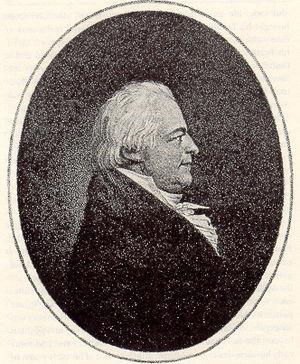
Alexander Henry est un explorateur et négociant en fourrures américain.